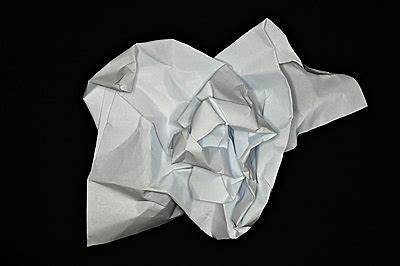
Waste category: paper